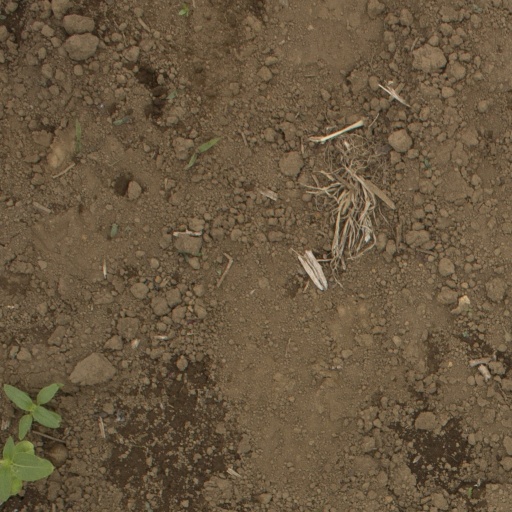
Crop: Jerusalem artichoke